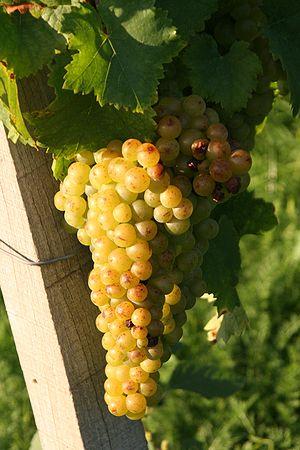
Le muscat d'Alsace, ou alsace muscat, est un vin blanc français produit dans le vignoble d'Alsace essentiellement à partir des cépages muscat blanc à petits grains B et muscat ottonel B.
L’alsace grand cru sommerberg, ou plus simplement sommerberg, est un vin blanc français produit sur le lieu-dit le Sommerberg, situé sur les communes de Niedermorschwihr et de Katzenthal, dans le département du Haut-Rhin, en Alsace.
Le muscat blanc à petits grains est un cépage grec blanc.
Les Colli Piacentini sont un terroir viticole italien situé dans la partie ouest de la province de Plaisance en Émilie-Romagne délimitée par le versant septentrional de l'Apennin ligure, la limite entre l'Émilie et la province de Pavie, et celle qui sépare les provinces de Plaisance et de Parme.
La famille des Muscats est un groupe de cépages muscat dont l'arôme est dit muscaté.
La clairette de Die est un vin effervescent d'appellation d'origine contrôlée du vignoble de la vallée du Rhône et plus exactement de la vallée de la Drôme.
L’alsace grand cru furstentum, ou plus simplement le furstentum, est un vin blanc français produit sur le lieu-dit le Furstentum, situé sur les communes de Kientzheim et de Sigolsheim, dans le département du Haut-Rhin, en Alsace.
L’alsace grand cru kirchberg-de-barr, ou kirchberg-de-barr, est un vin blanc français produit sur le lieu-dit Kirchberg, situé sur la commune de Barr, dans le département du Bas-Rhin, en Alsace.